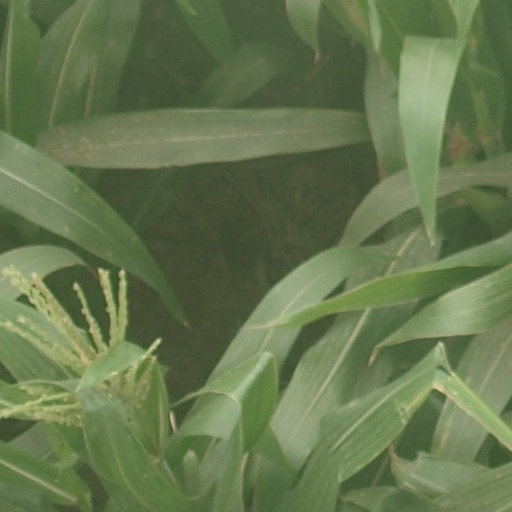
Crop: maize; corn